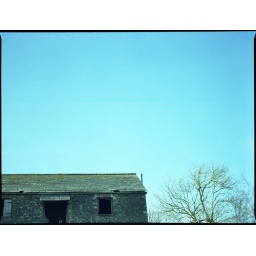
Went to an abandoned house in a field to do a little mini project.